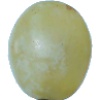
Label: Grape White 1